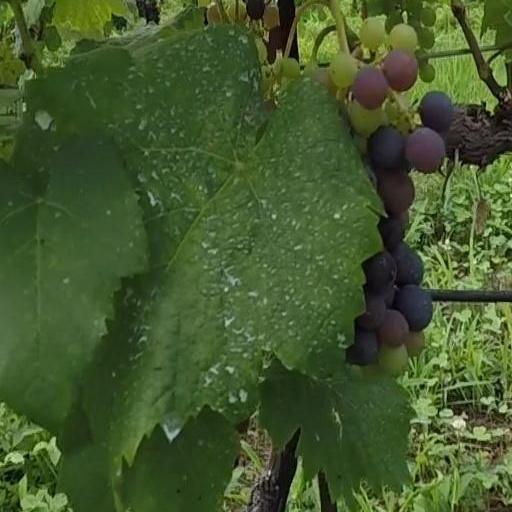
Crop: grape